Marie Hartley

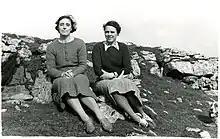
Ella Pontefract and Marie Hartley

Marie Hartley (29 September 1905 – 10 May 2006) was writer or co-writer and illustrator of some 40 books on the social history of the Yorkshire Dales.